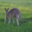
Label: kangaroo